Kherai

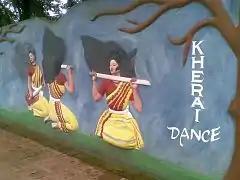
Kherai of Boros

Kherai is the greatest religious festival of Boros. Boros are agriculturalists and their relation with agriculture resonates in their festivals. Kherai festival is performed for the welfare of public and private lives as well as for good harvest. It is intended to appease Bathou or Sibrai along with Mainao or Lakhsmi (The Goddess of Harvest) and host of other deities. It is of four kinds, namely Darshan kherai celebrated in first week of Kartik, Umrao kherai celebrated during Ashara at the end of "Amthisua", Phalo kherai celebrated at full moon day of Magh and Nowaoni Kherai celebrated whenever the family needs to. Darshan kherai is connected to Sali crops and it is meant for Mainao or Lakshmi. Umrao kherai is performed for the well-being of villagers as well as the Ashu crops. Nowaoni kherai is performed to get out of trouble by the family. There are similarities between Ker puja of Tripuris and Kherai puja of Boros.